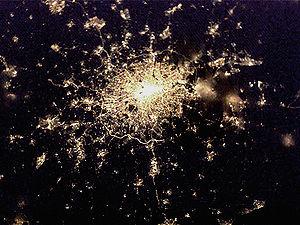
Le secteur de l'énergie au Royaume-Uni est historiquement marqué par ses mines de charbon, puis par son exploitation du pétrole et du gaz naturel off-shore en mer du Nord. Mais ces ressources sont en voie d'épuisement : en 2018, sa production ne couvre sa consommation qu'à hauteur de 21 % pour le charbon, 66 % pour le pétrole et 51 % pour le gaz naturel, si bien que le pays est devenu l'un des plus gros importateurs de gaz naturel.